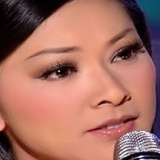
ca sĩ Như Quỳnh